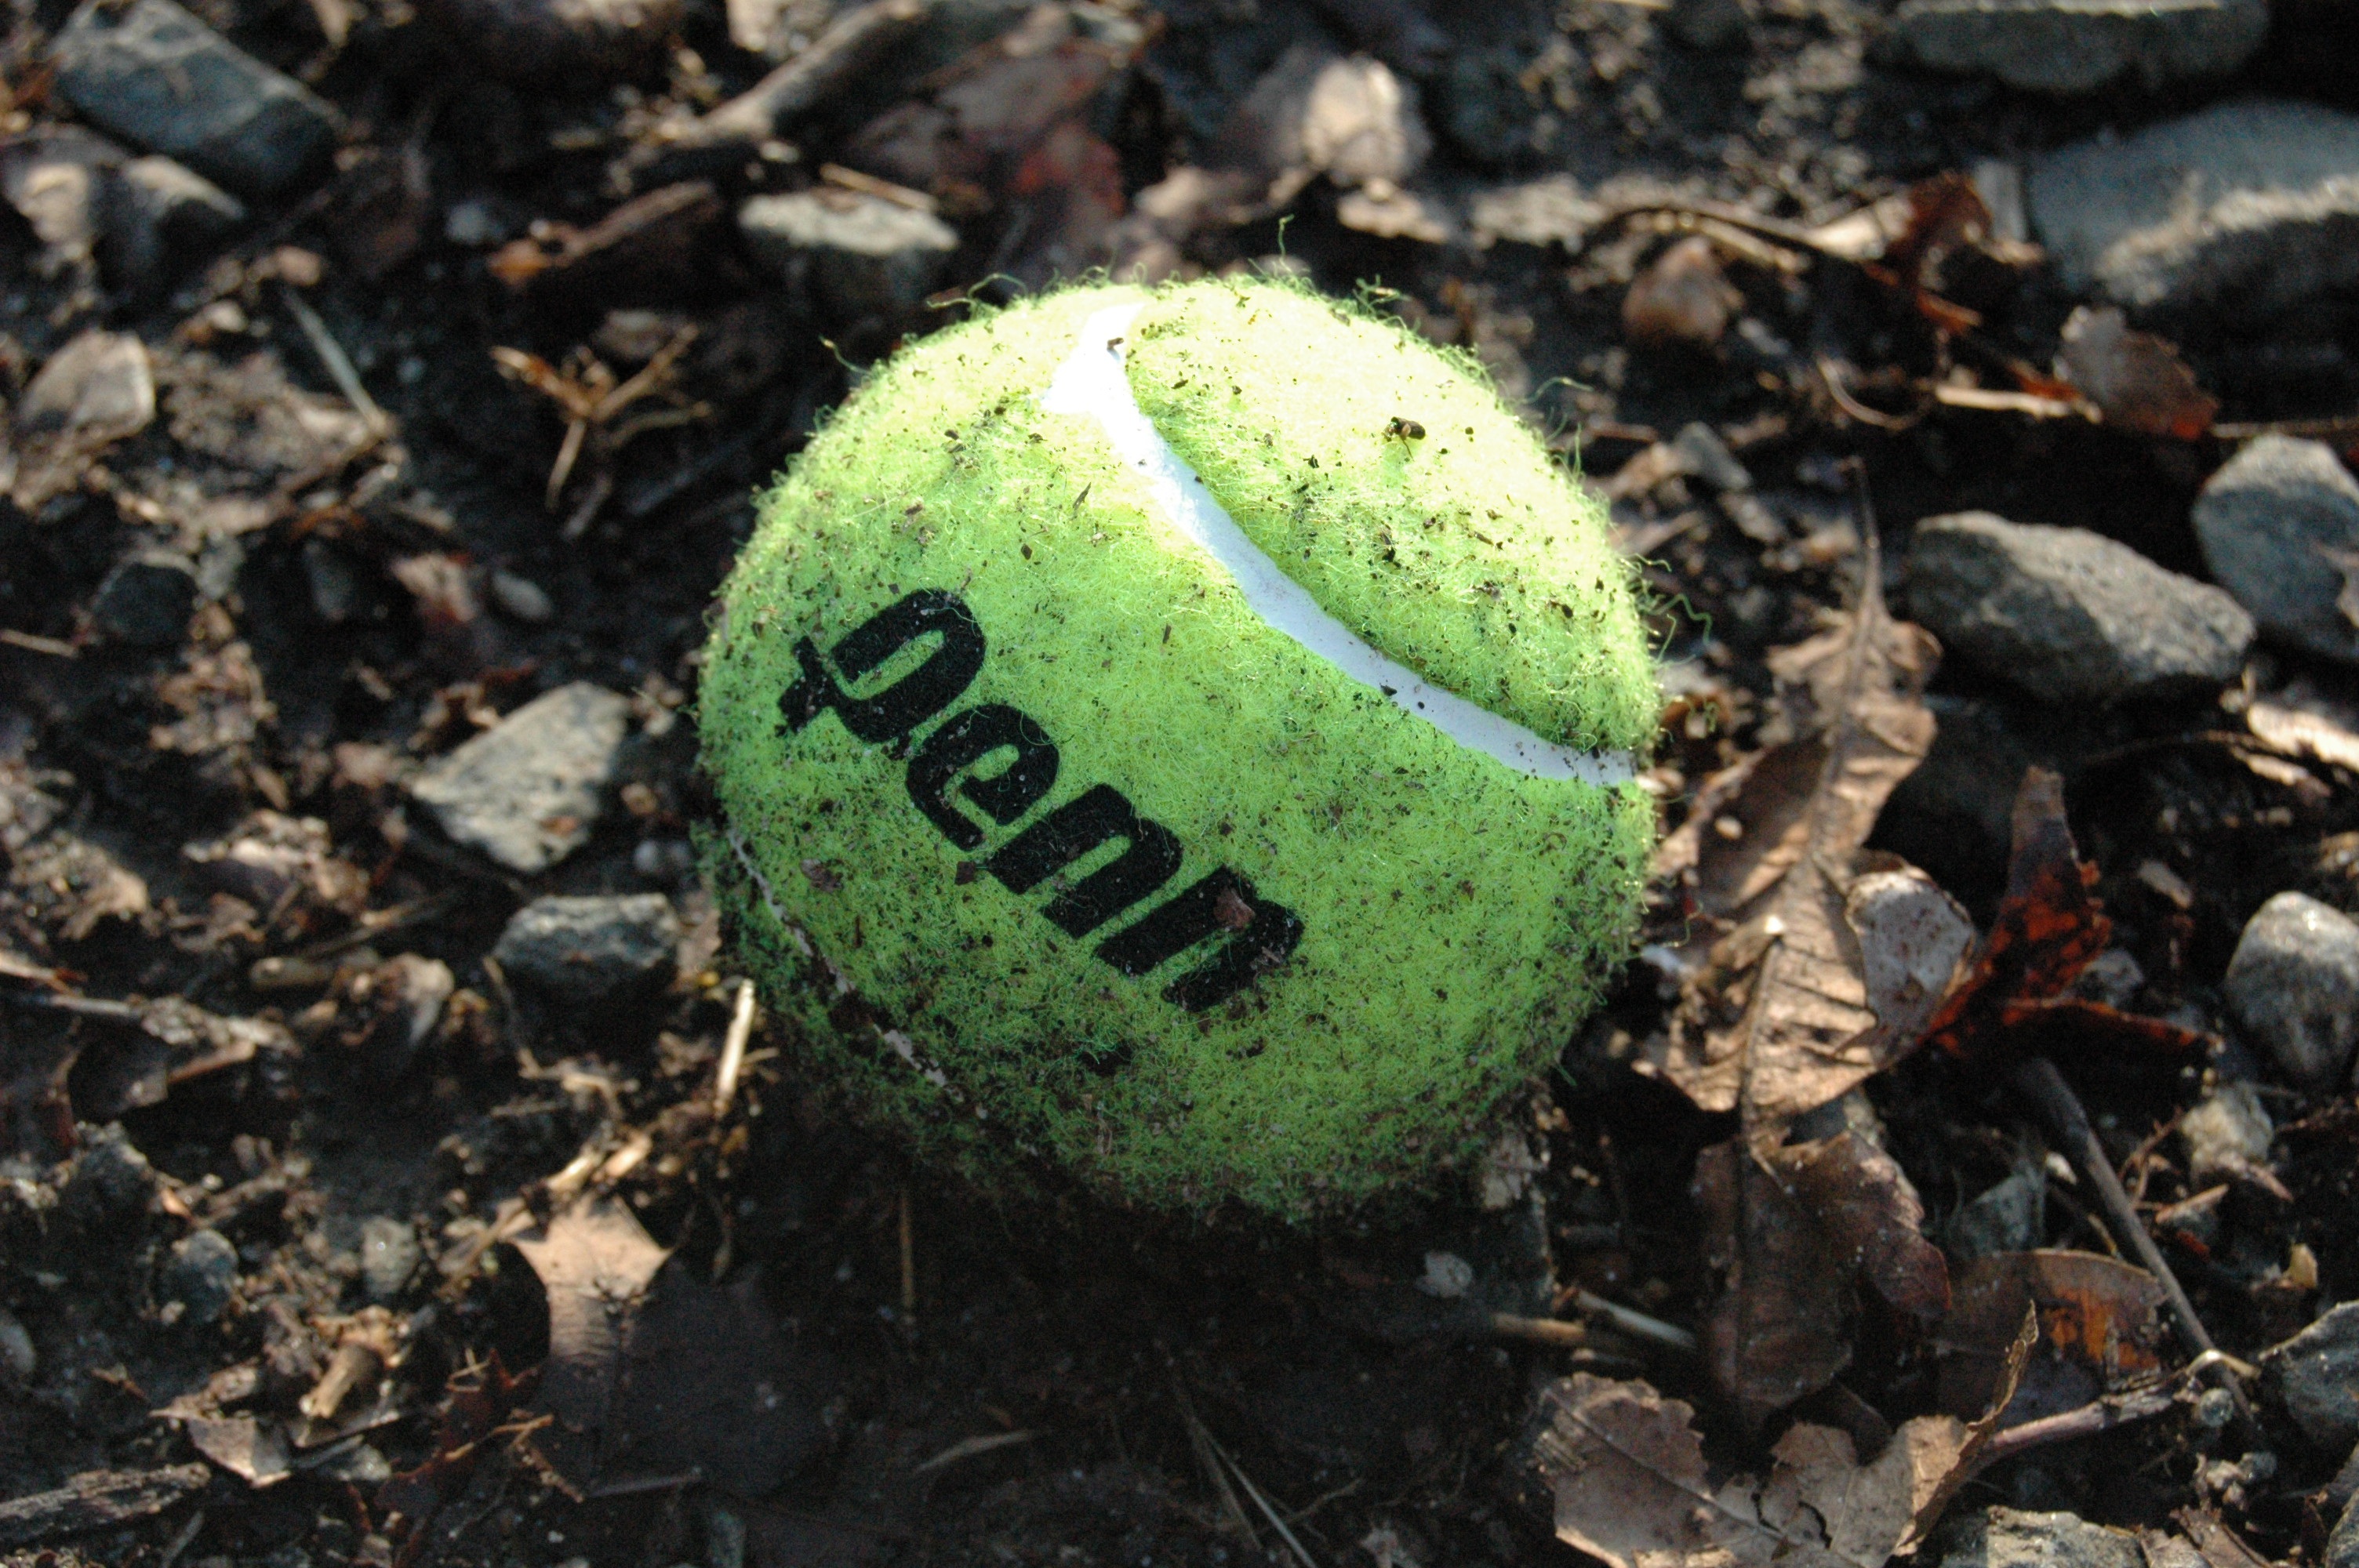
leaf, green, produce, soil, dirty, ball, tennis ball